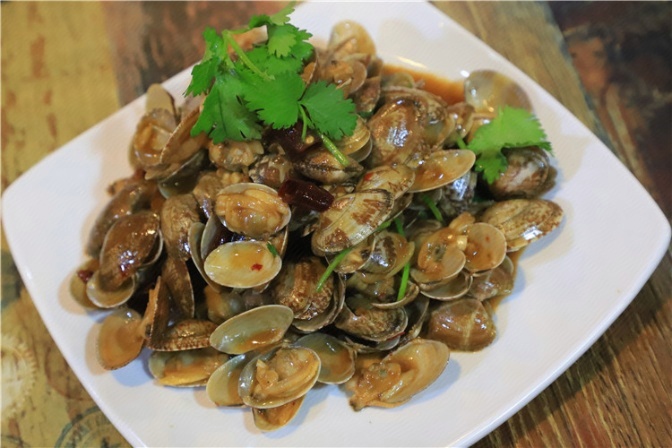
Label: Manila_Clams